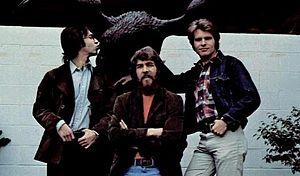
Doug "Cosmo" Clifford a joué de la batterie dans le groupe de rock Creedence Clearwater Revival.